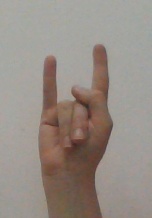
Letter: la